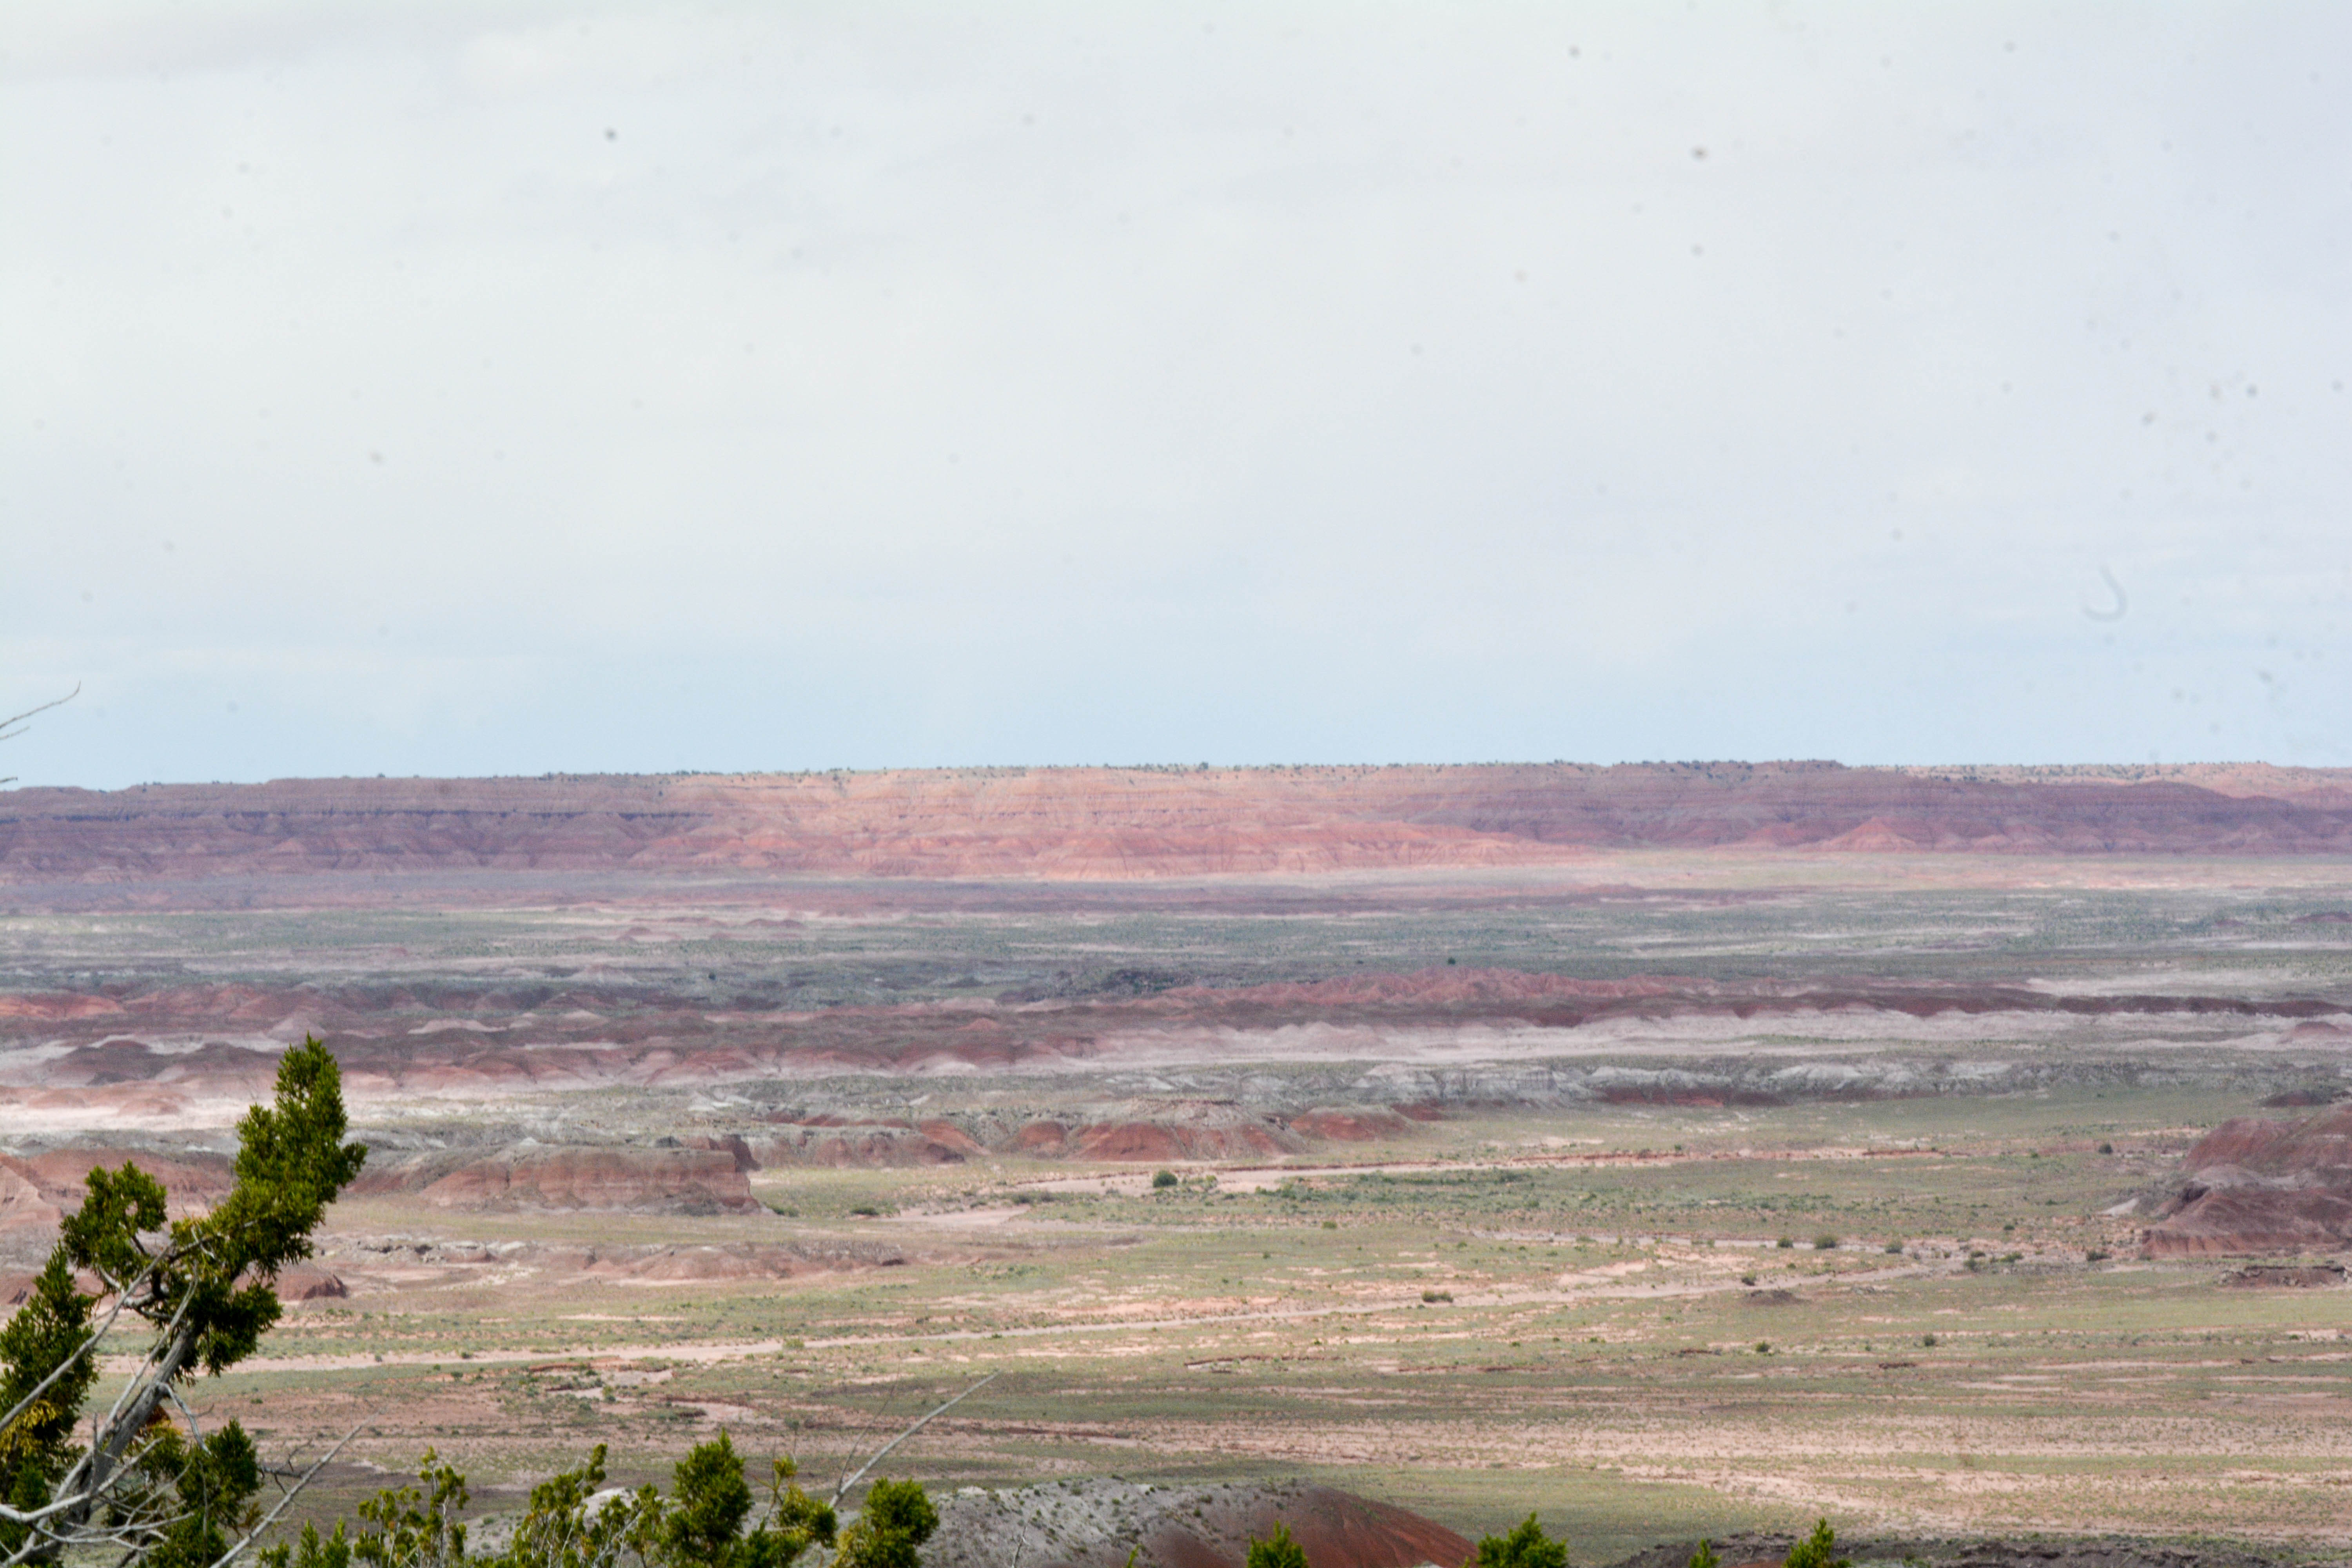
landscape, horizon, field, prairie, hill, valley, savanna, plain, grassland, badlands, plateau, marccooper, painteddesert, petrifiedforest, route66, holbrook, arizonalandscape, habitat, ecosystem, steppe, rural area, landform, natural environment, geographical feature, atmospheric phenomenon